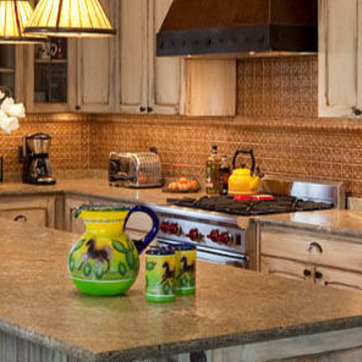
Material: food